New Mormon history

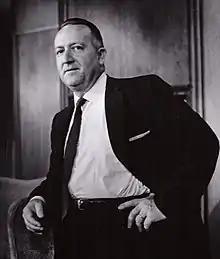
Leonard Arrington

Also in 1972, the LDS Church hired Leonard Arrington as their historian. During Arrington's time as historian, Mormon and non-Mormon historians were allowed to access the LDS Church Archives. Much of the research in the 1970s used these newly-available sources to examine church history, sometimes in great detail. Leonard Arrington influenced important scholars of Mormon history, including Richard Jensen, William Hartley, and Ronald Walker. In 1969, Jewish historian Moses Rischin named the increasing amount of Mormon scholarship "the New Mormon History". The "New Mormon History" movement included the non-Mormons Thomas F. O'Dea, P. A. M. Taylor, Mario De Pillis, Lawrence Foster, the Community of Christ member Robert Flanders, and the Mormon scholar Kalus Hansen.